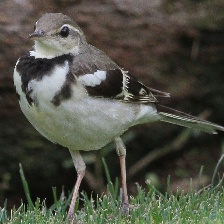
Species: FOREST WAGTAIL
Scientific name: DENDRONANTHUS INDICUS